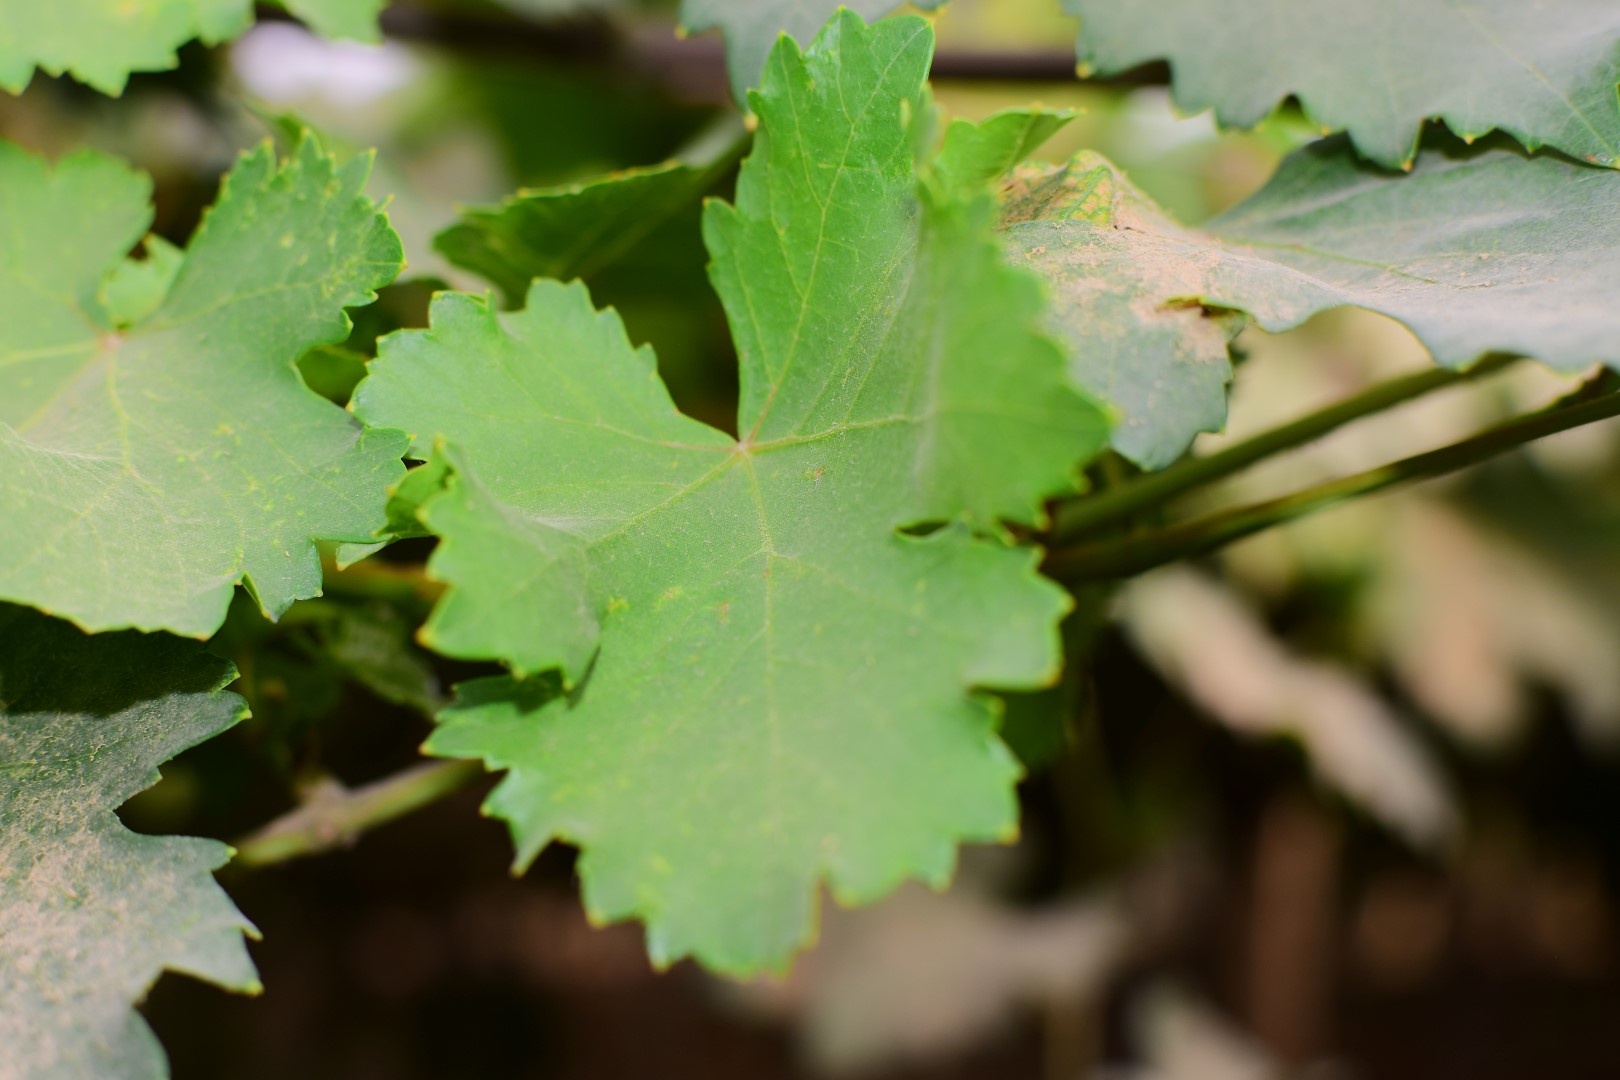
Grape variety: Kamali